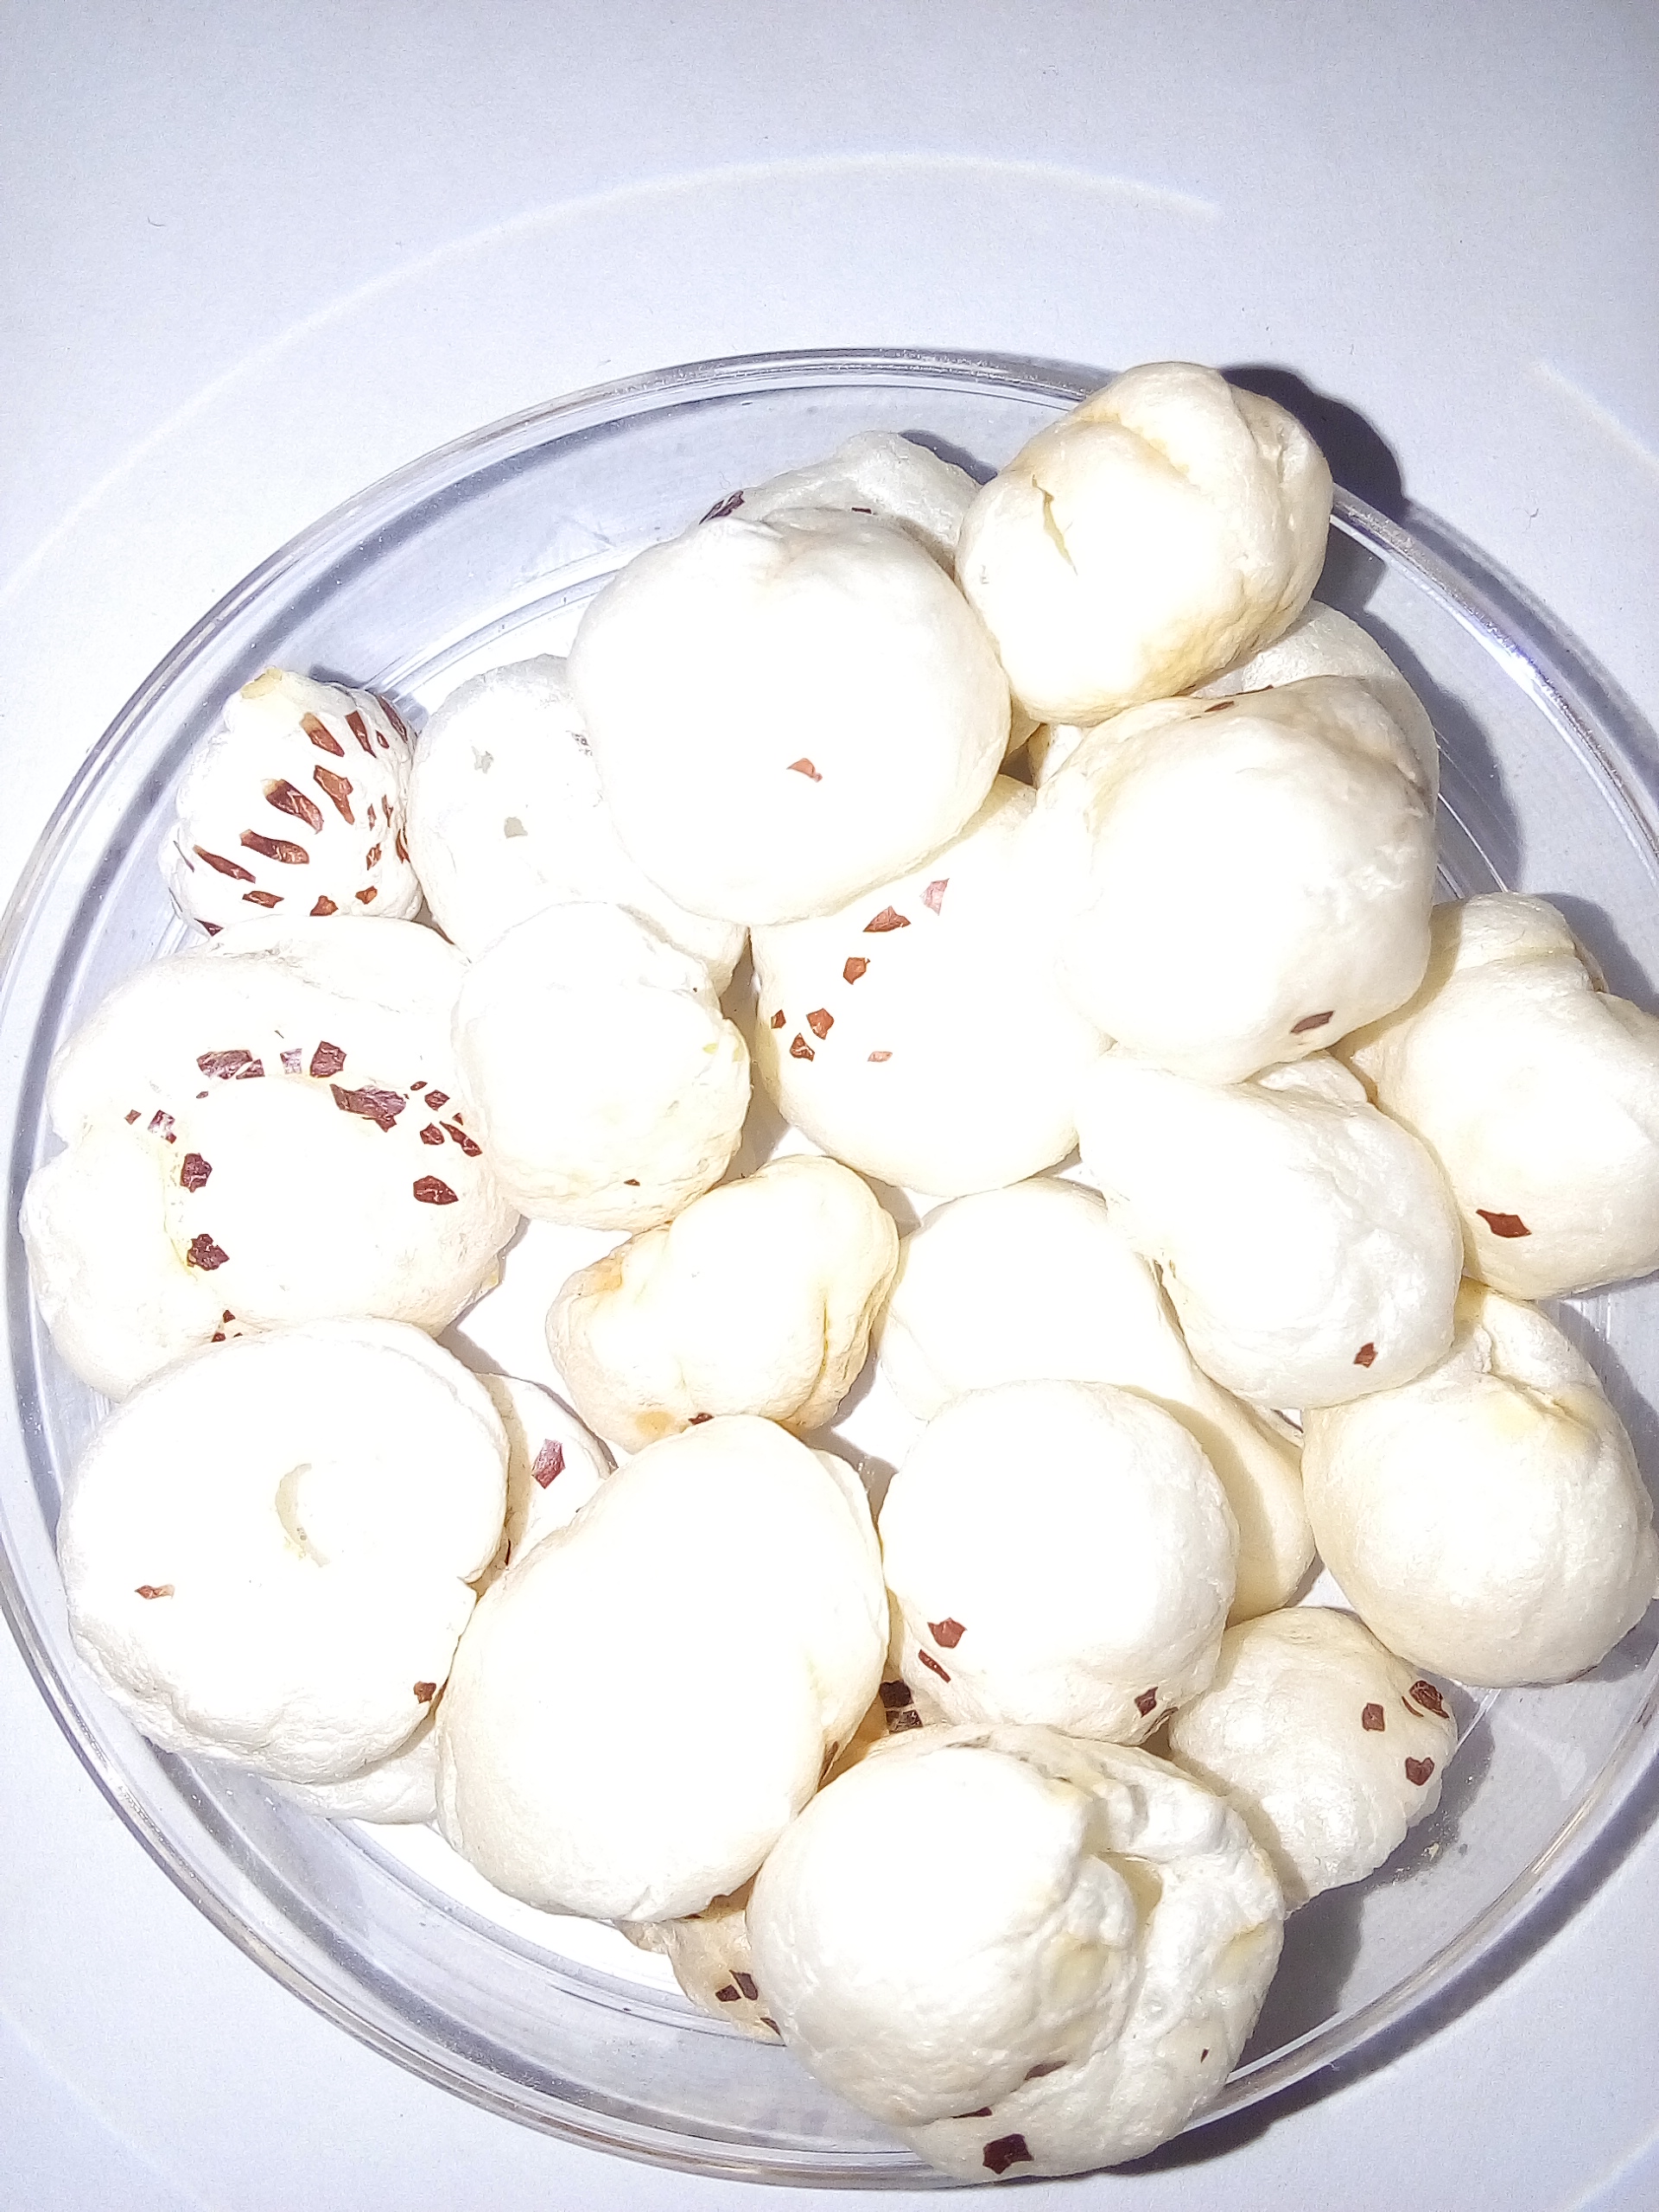
Rice seed variety: Unknown